Montasser el-Zayat

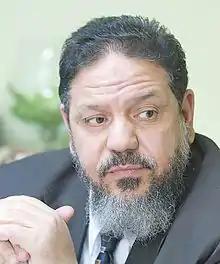
Montasser el-Zayat (2009)

Montasser el-Zayat or Muntasir al-Zayyat ( ""; born 1956) is an Egyptian lawyer and author whose former clients, according to press reports, included Ayman al-Zawahiri, since 2011 the leader of al-Qaeda, the terrorist organization, and al-Gama'a al-Islamiyya.